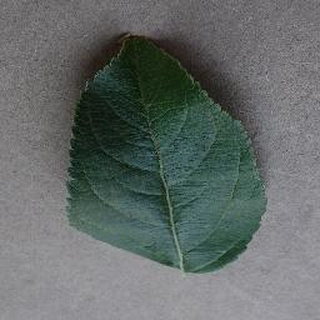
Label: healthy_apple